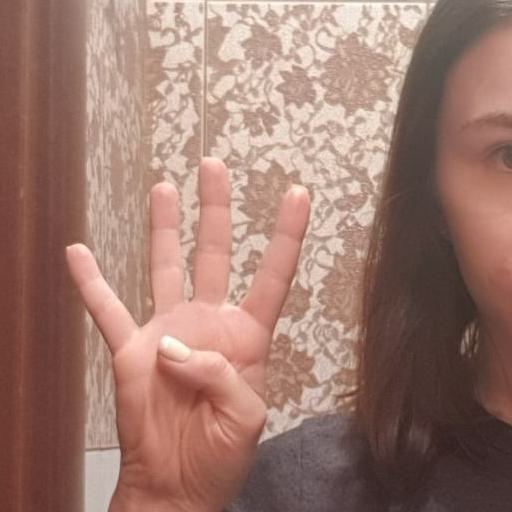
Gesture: four